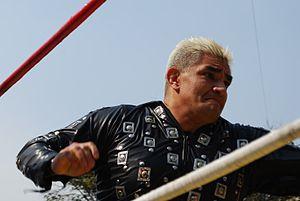
José Luis Jair Soria, plus connu sous le nom de ring de Shocker est un catcheur mexicain. Il est notamment connu pour avoir travaillé au sein du Consejo Mundial de Lucha Libre ainsi qu'à la Total Nonstop Action Wrestling.